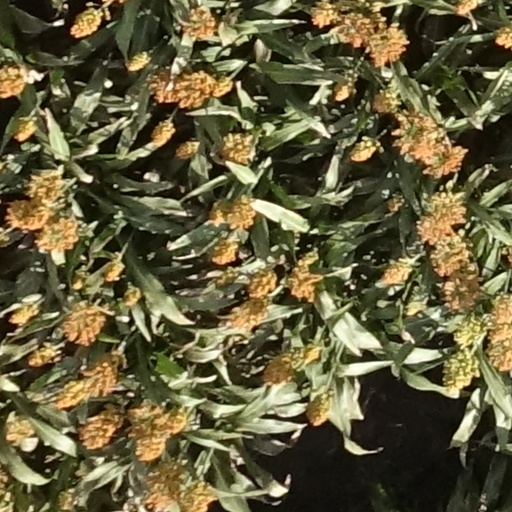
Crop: sorghum